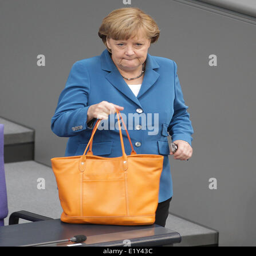
politician puts down her handbag